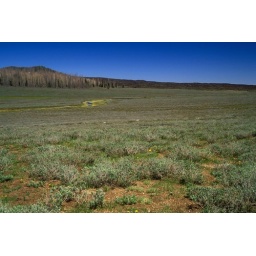
The brown field in back is an ancient lava flow.